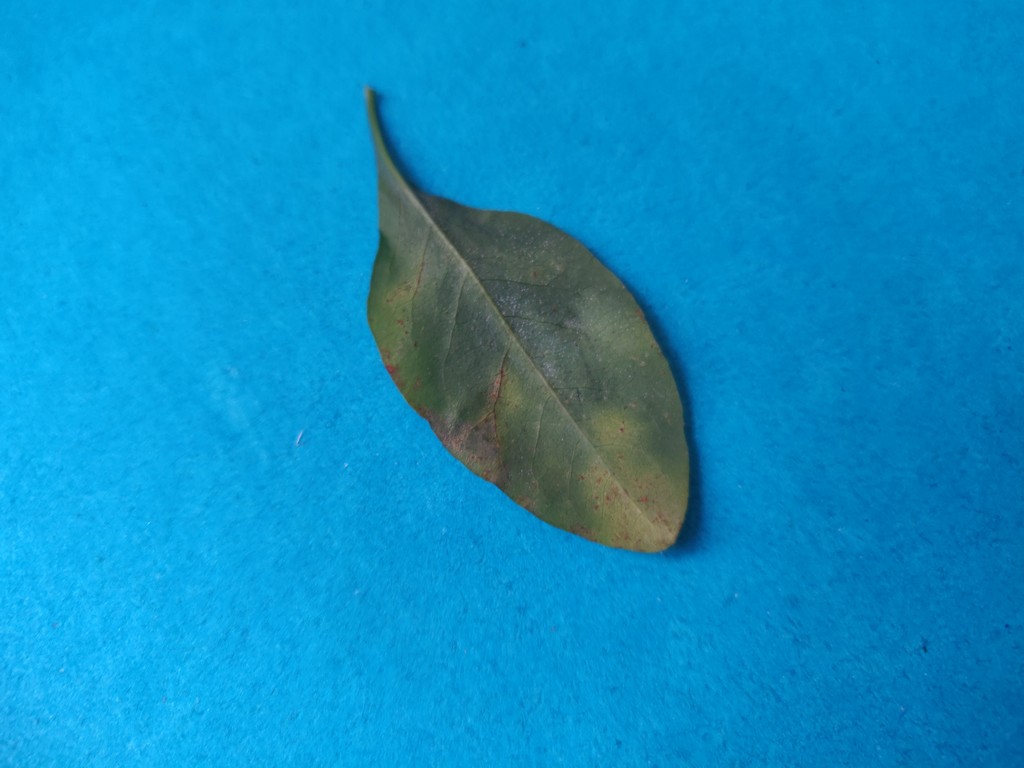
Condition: Unhealthy
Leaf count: single
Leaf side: back